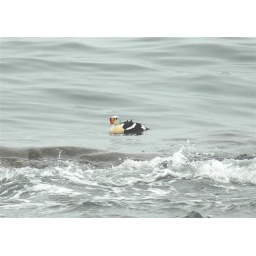
Definately in my top 3 list for bird of the year, a STUNNING male King Eider at Girvan, Ayrshire.